Polychlorinated dibenzodioxins

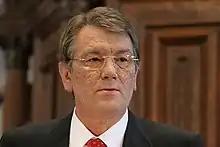
Viktor Yushchenko with chloracne after his TCDD poisoning incident

In 2004, in a notable individual case of dioxin poisoning, Ukrainian politician Viktor Yushchenko was exposed to the second-largest measured dose of dioxins, according to the reports of the physicians responsible for diagnosing him. This is the first known case of a single high dose of TCDD dioxin poisoning, and was diagnosed only after a toxicologist recognized the symptoms of chloracne while viewing television news coverage of his condition.